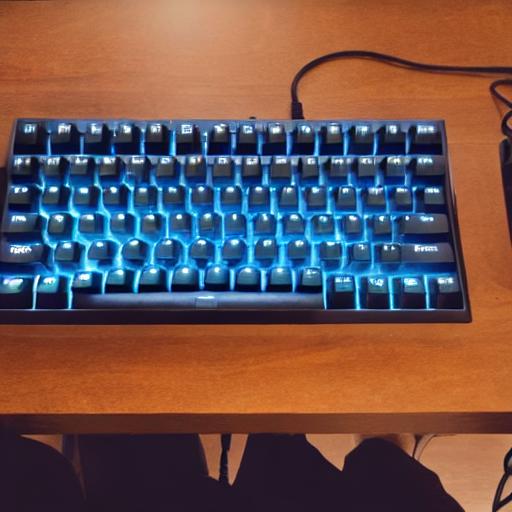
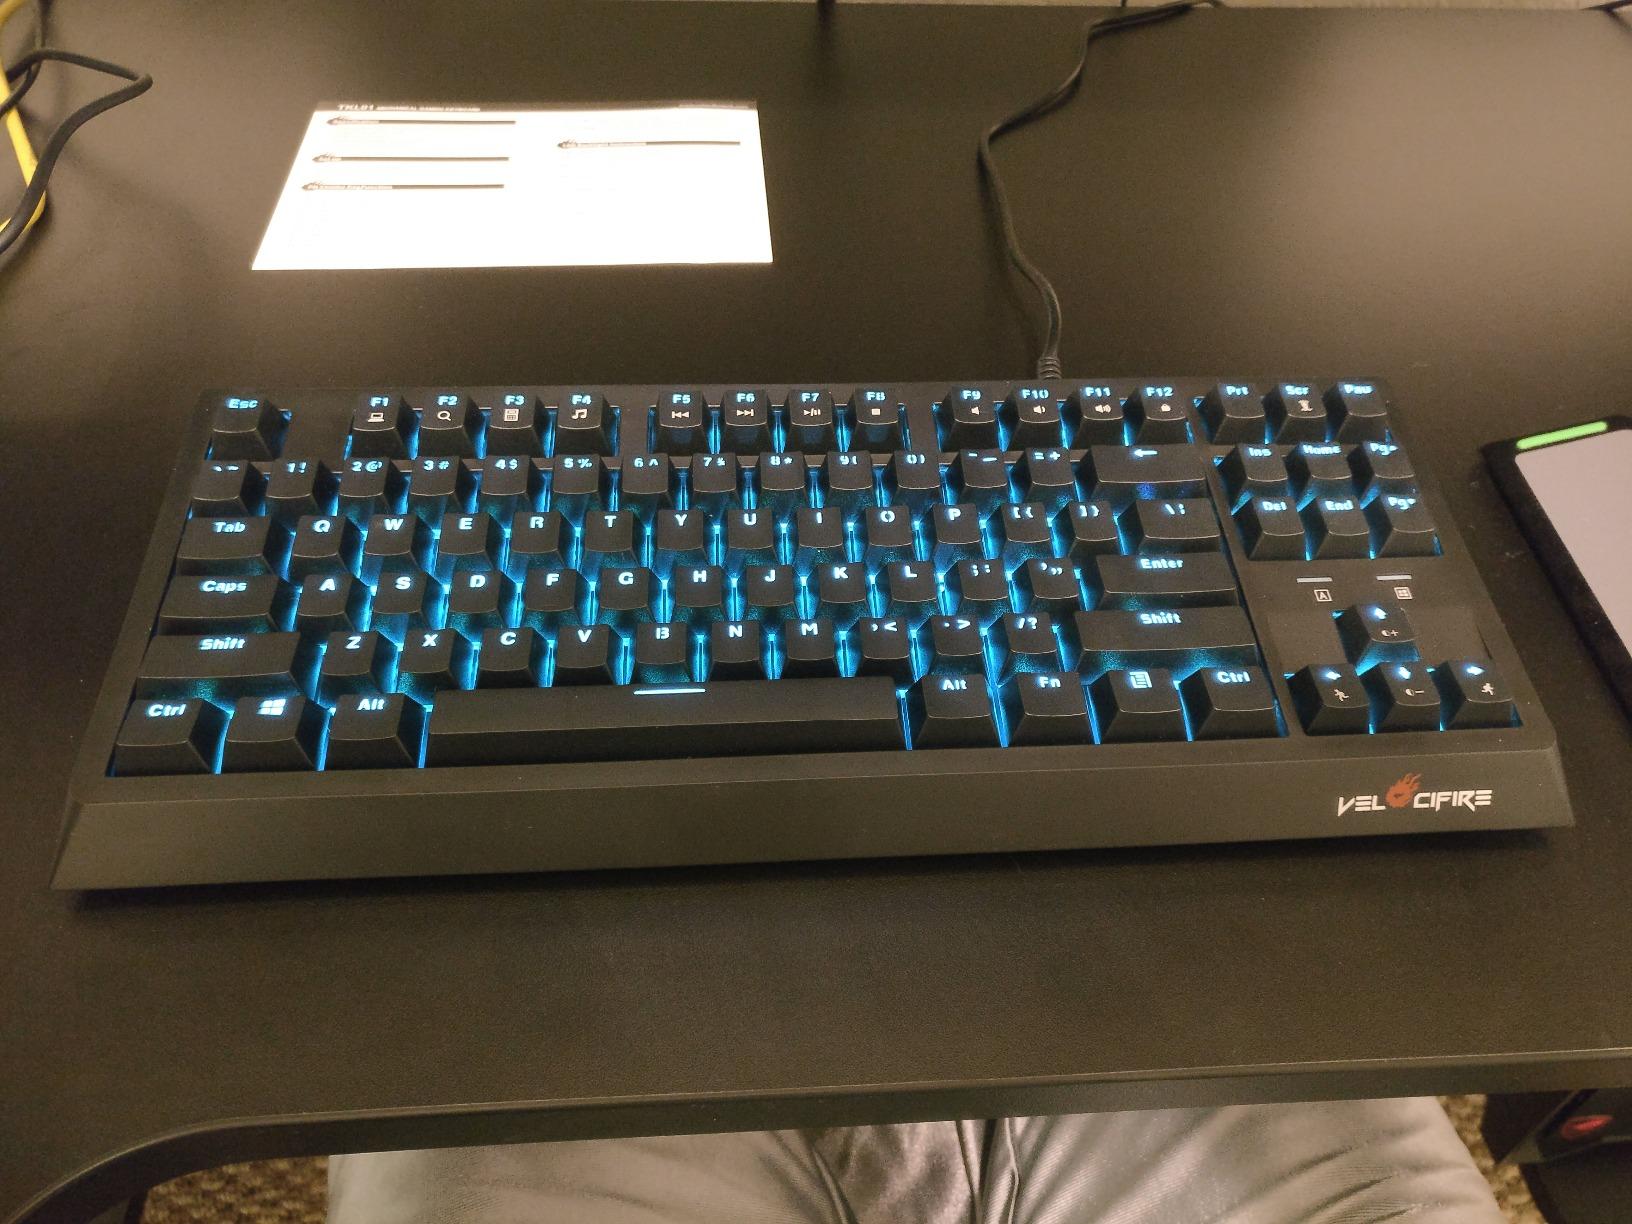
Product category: keyboard
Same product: no